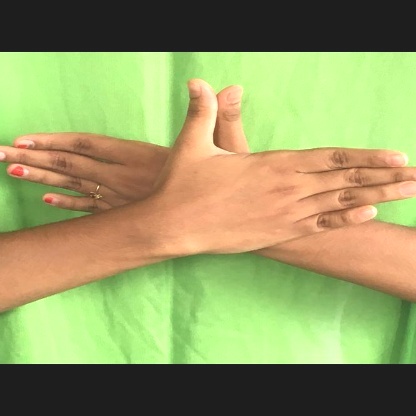
Mudra: Garuda